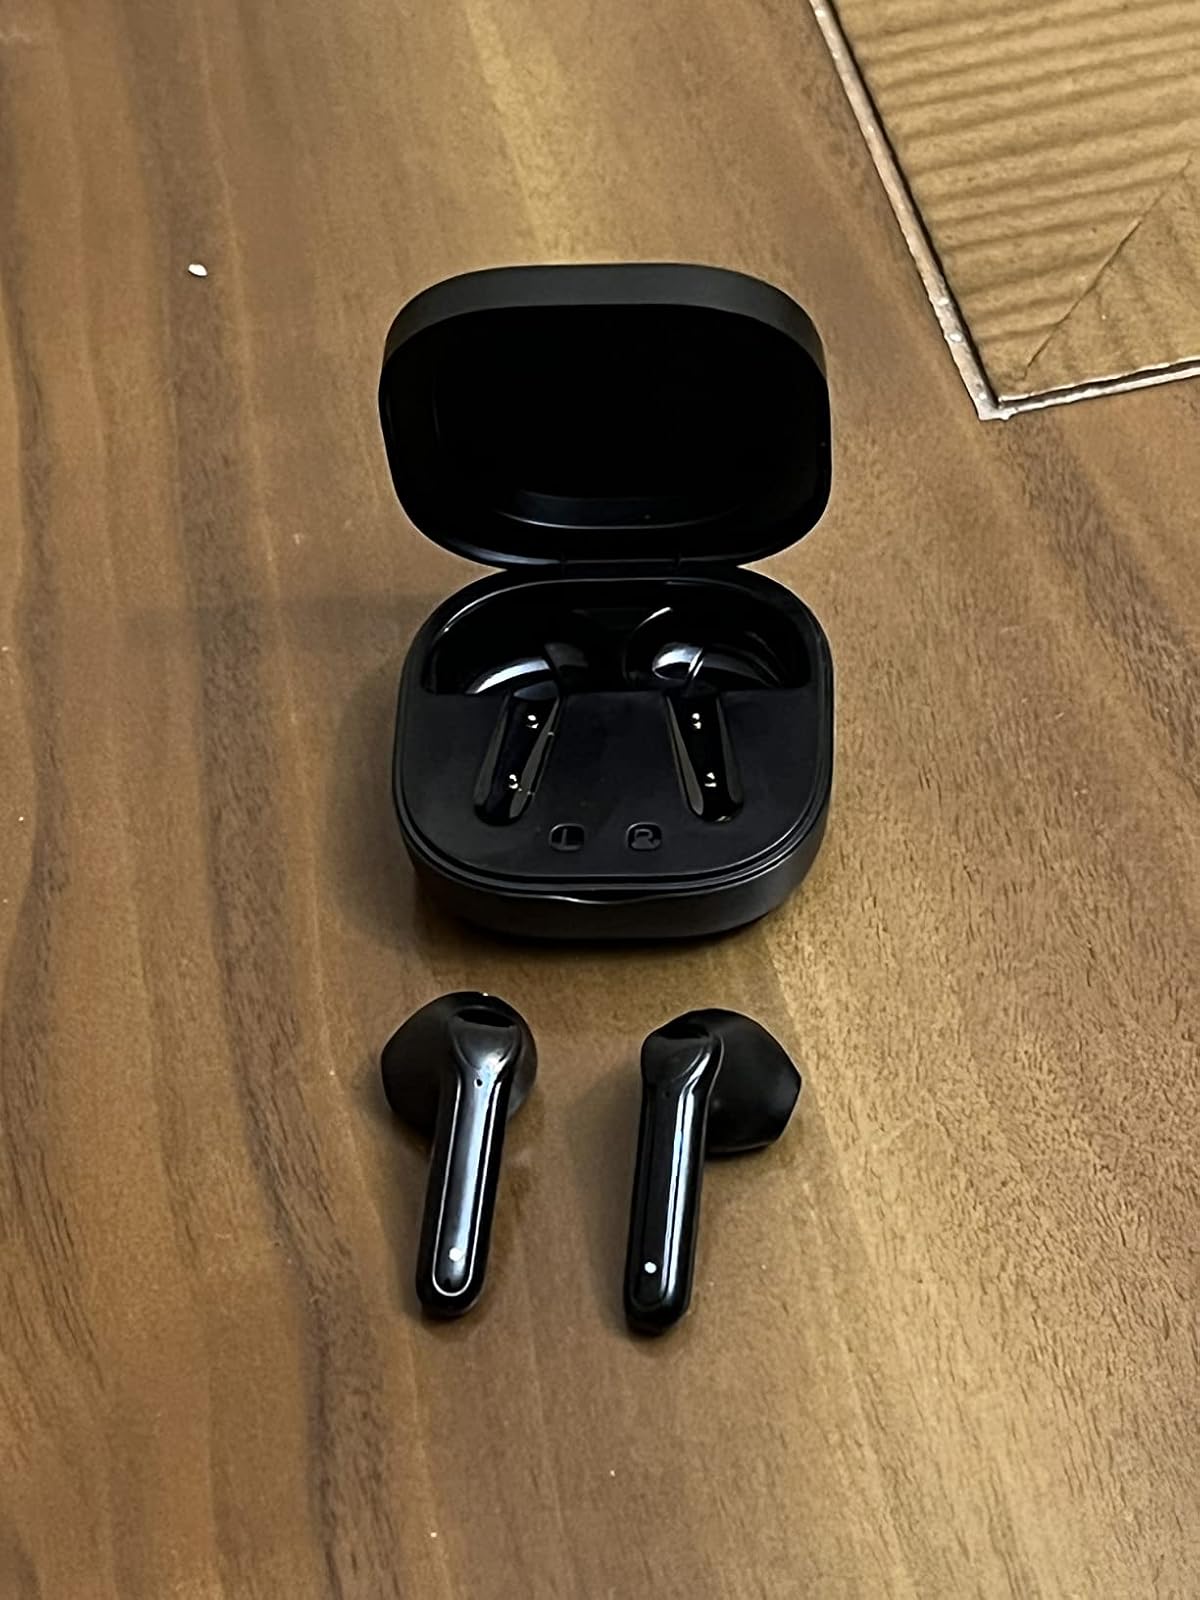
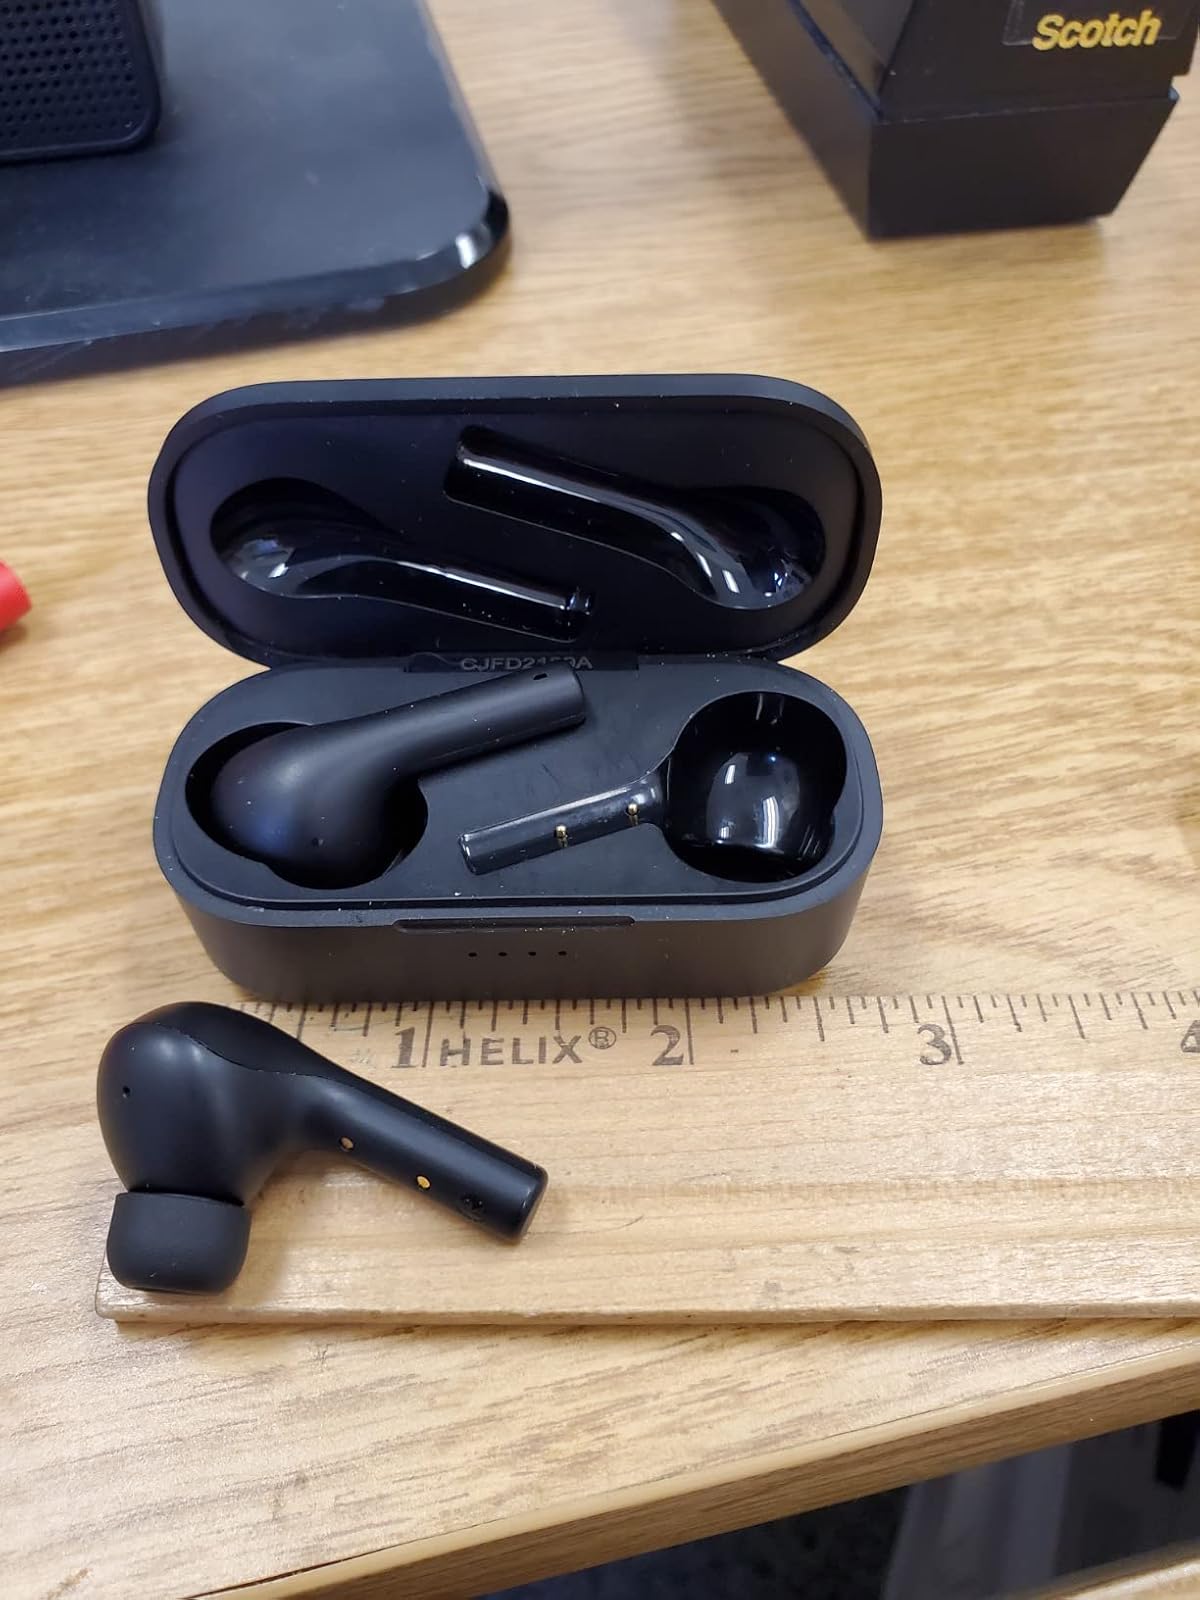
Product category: earbuds
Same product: no